Herbert C. Holdridge

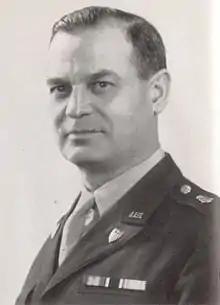
Holdridge in 1943

Herbert Charles Holdridge (March 6, 1892 – September 29, 1974) was an American military officer, who was best known for being the only United States Army General to retire during World War II, and for having several times sought presidential nominations on fringe party tickets after retirement. He was the father of diplomat John H. Holdridge and the adoptive father of actress Cheryl Holdridge.